Potsdam Sandstone

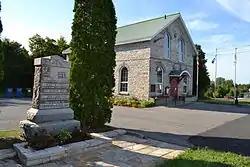
Havelock Town Hall, built from Potsdam sandstone quarried from Covey Hill, is a National Historic Site of Canada

In the 19th century, Potsdam Sandstone was highly regarded as a building material. There was extensive quarrying for Potsdam Sandstone in the Potsdam area, beginning in 1809. Properties of the rock that give it value as a building material include high compressive strength, attractive reddish coloring, and resistance to weathering. The rock also was said to be "soft and easy to carve" when freshly quarried but "extremely hard" and "weather-resistant" after exposure to the air, but modern geologists suggest that this is a misconception.